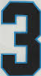
Number: 3